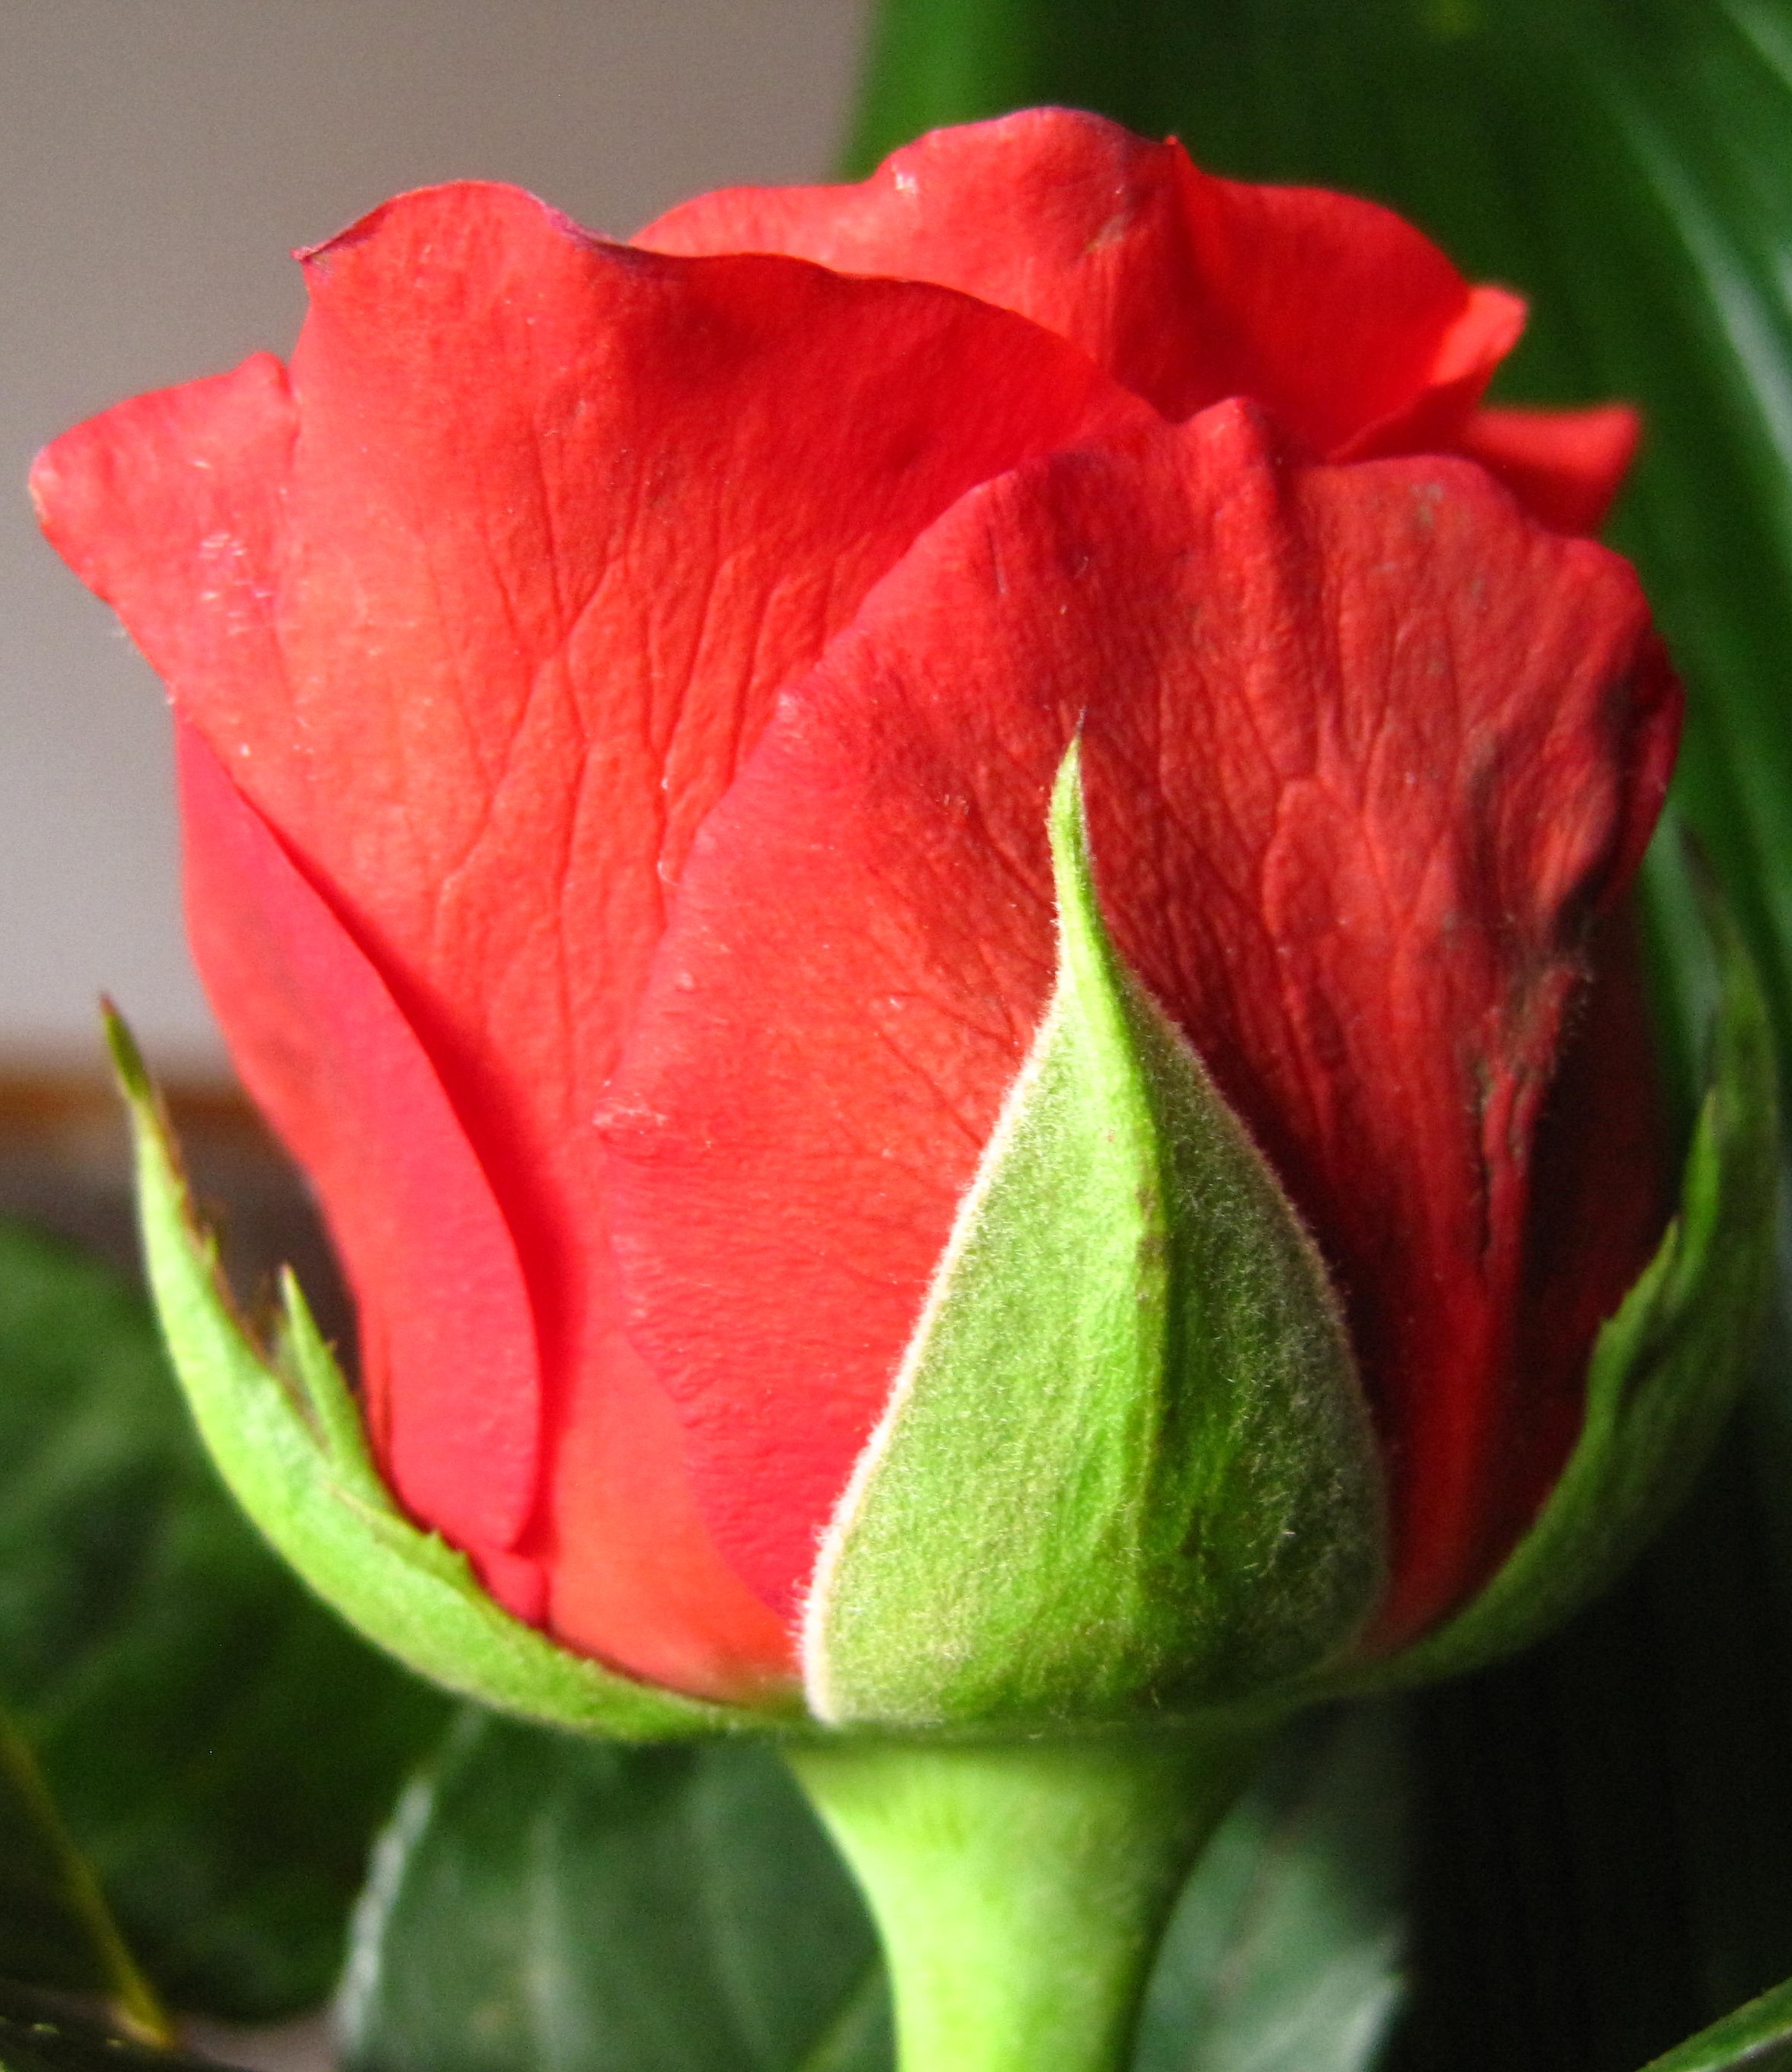
blossom, plant, flower, petal, bloom, rose, red, flora, petals, bud, floribunda, closeups, fragrance, rose bloom, macro photography, i love you, flowering plant, garden roses, rose family, mother's day, the love flower, plant stem, land plant